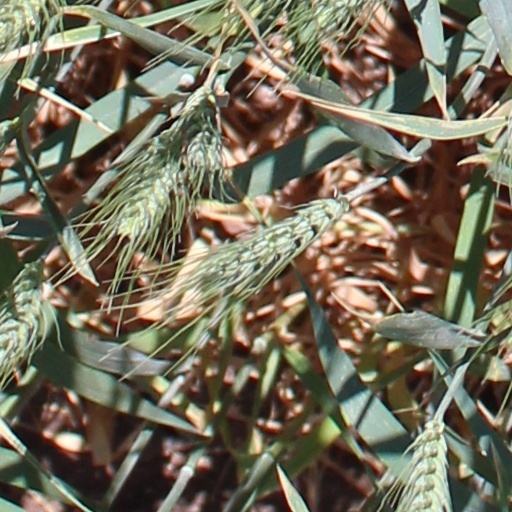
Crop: wheat